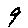
Label: 9